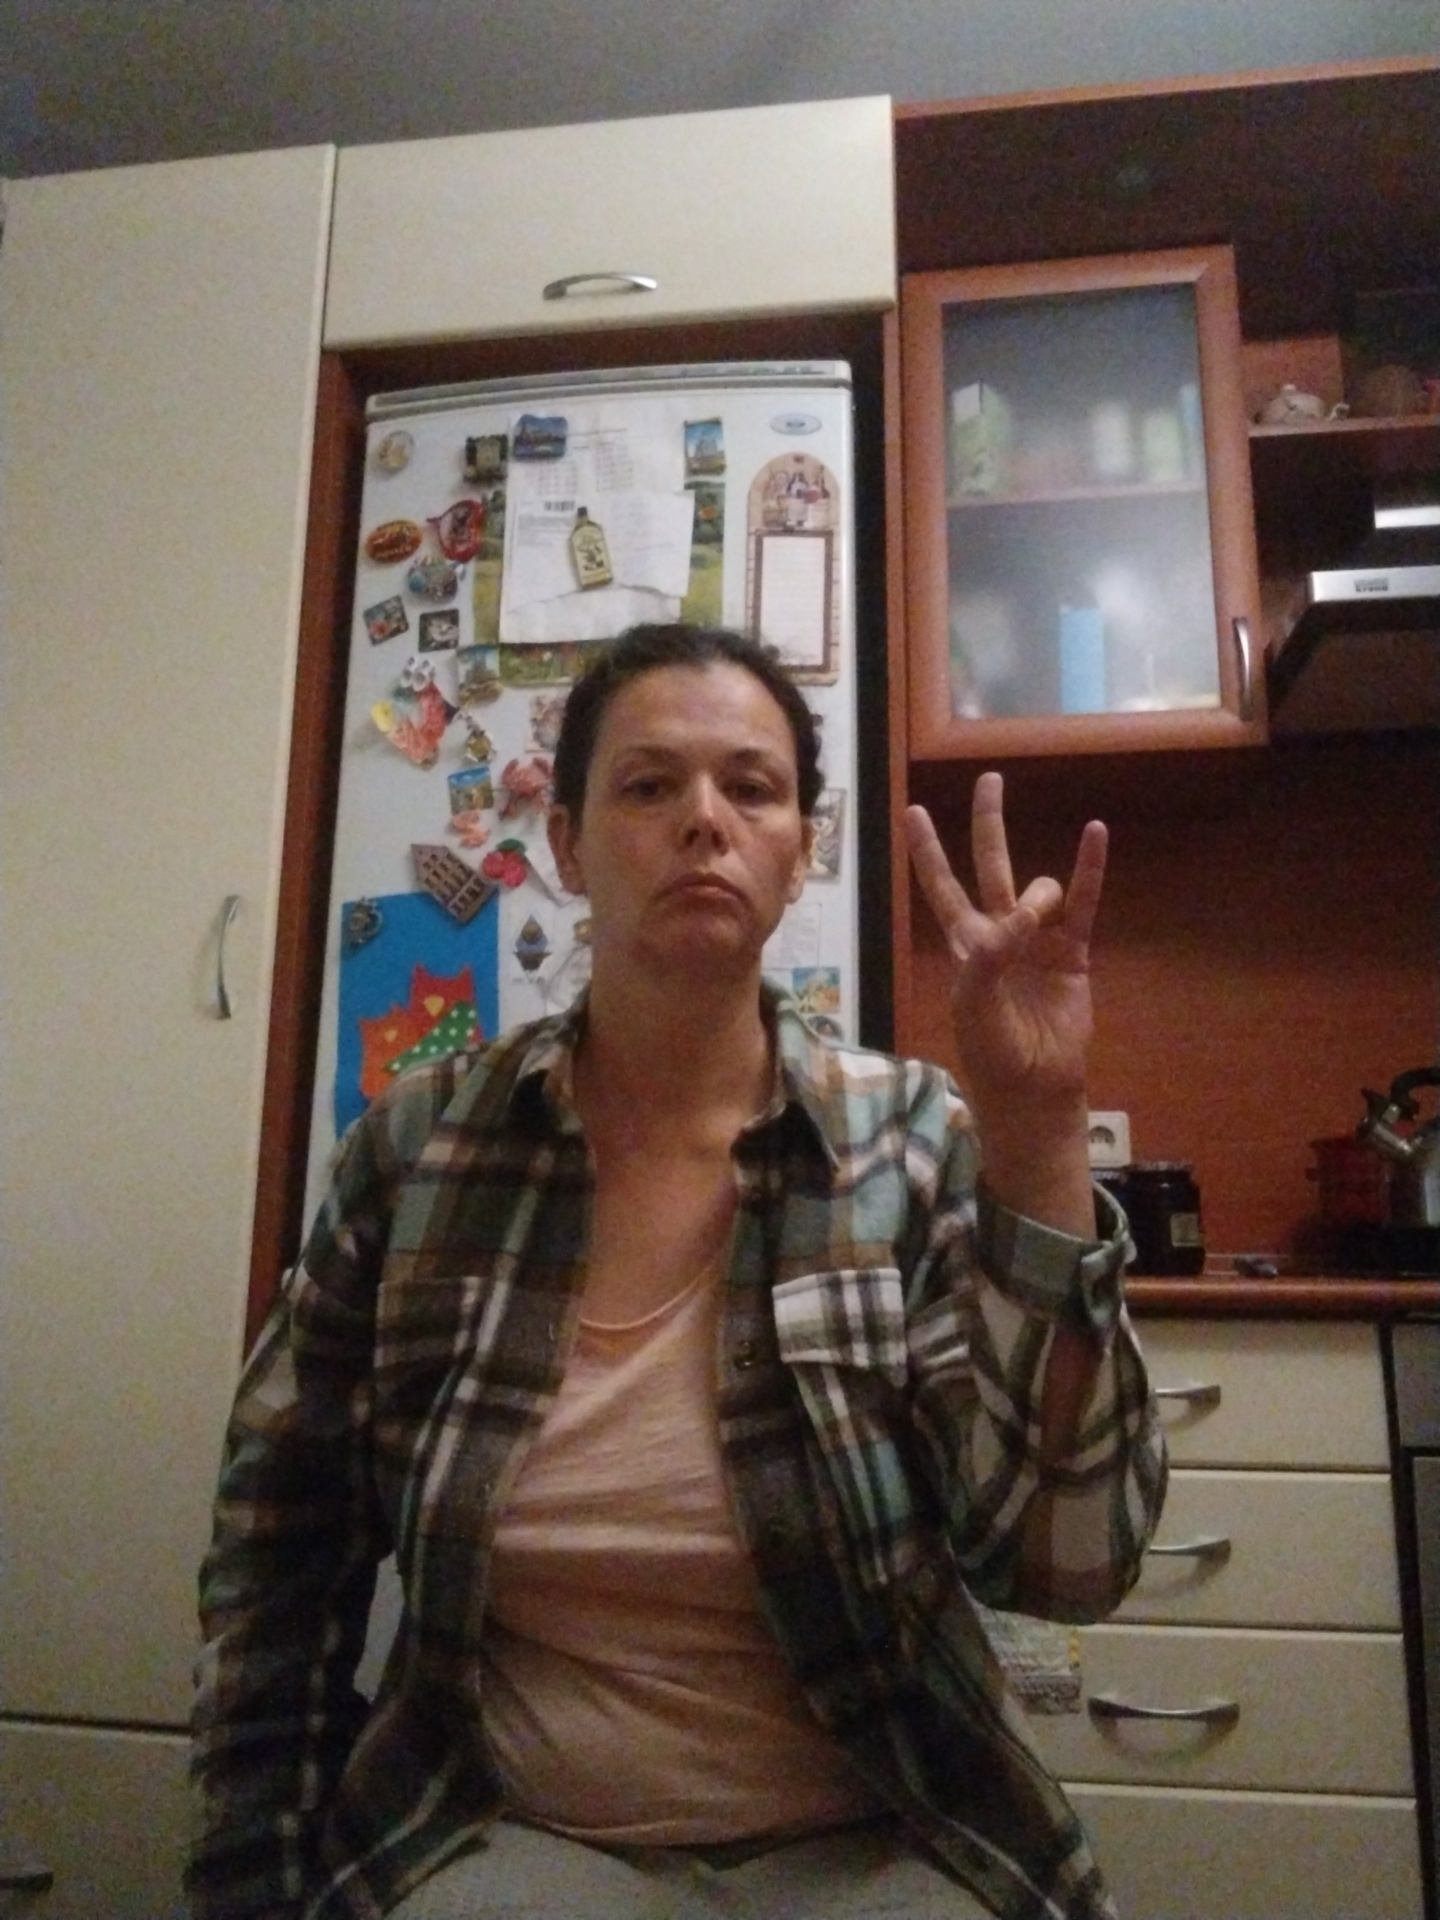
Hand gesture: three3